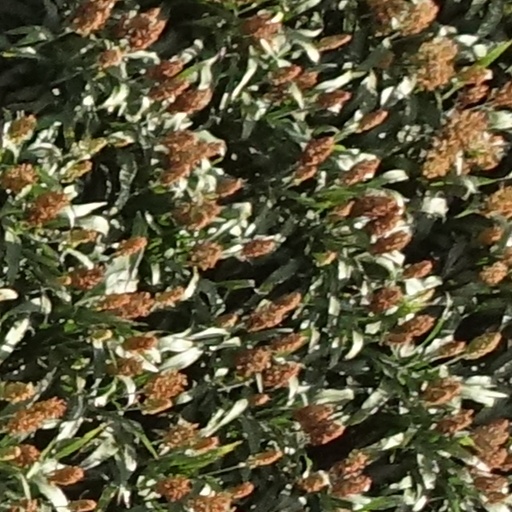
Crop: sorghum